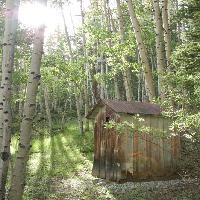
Weather: sun or clear